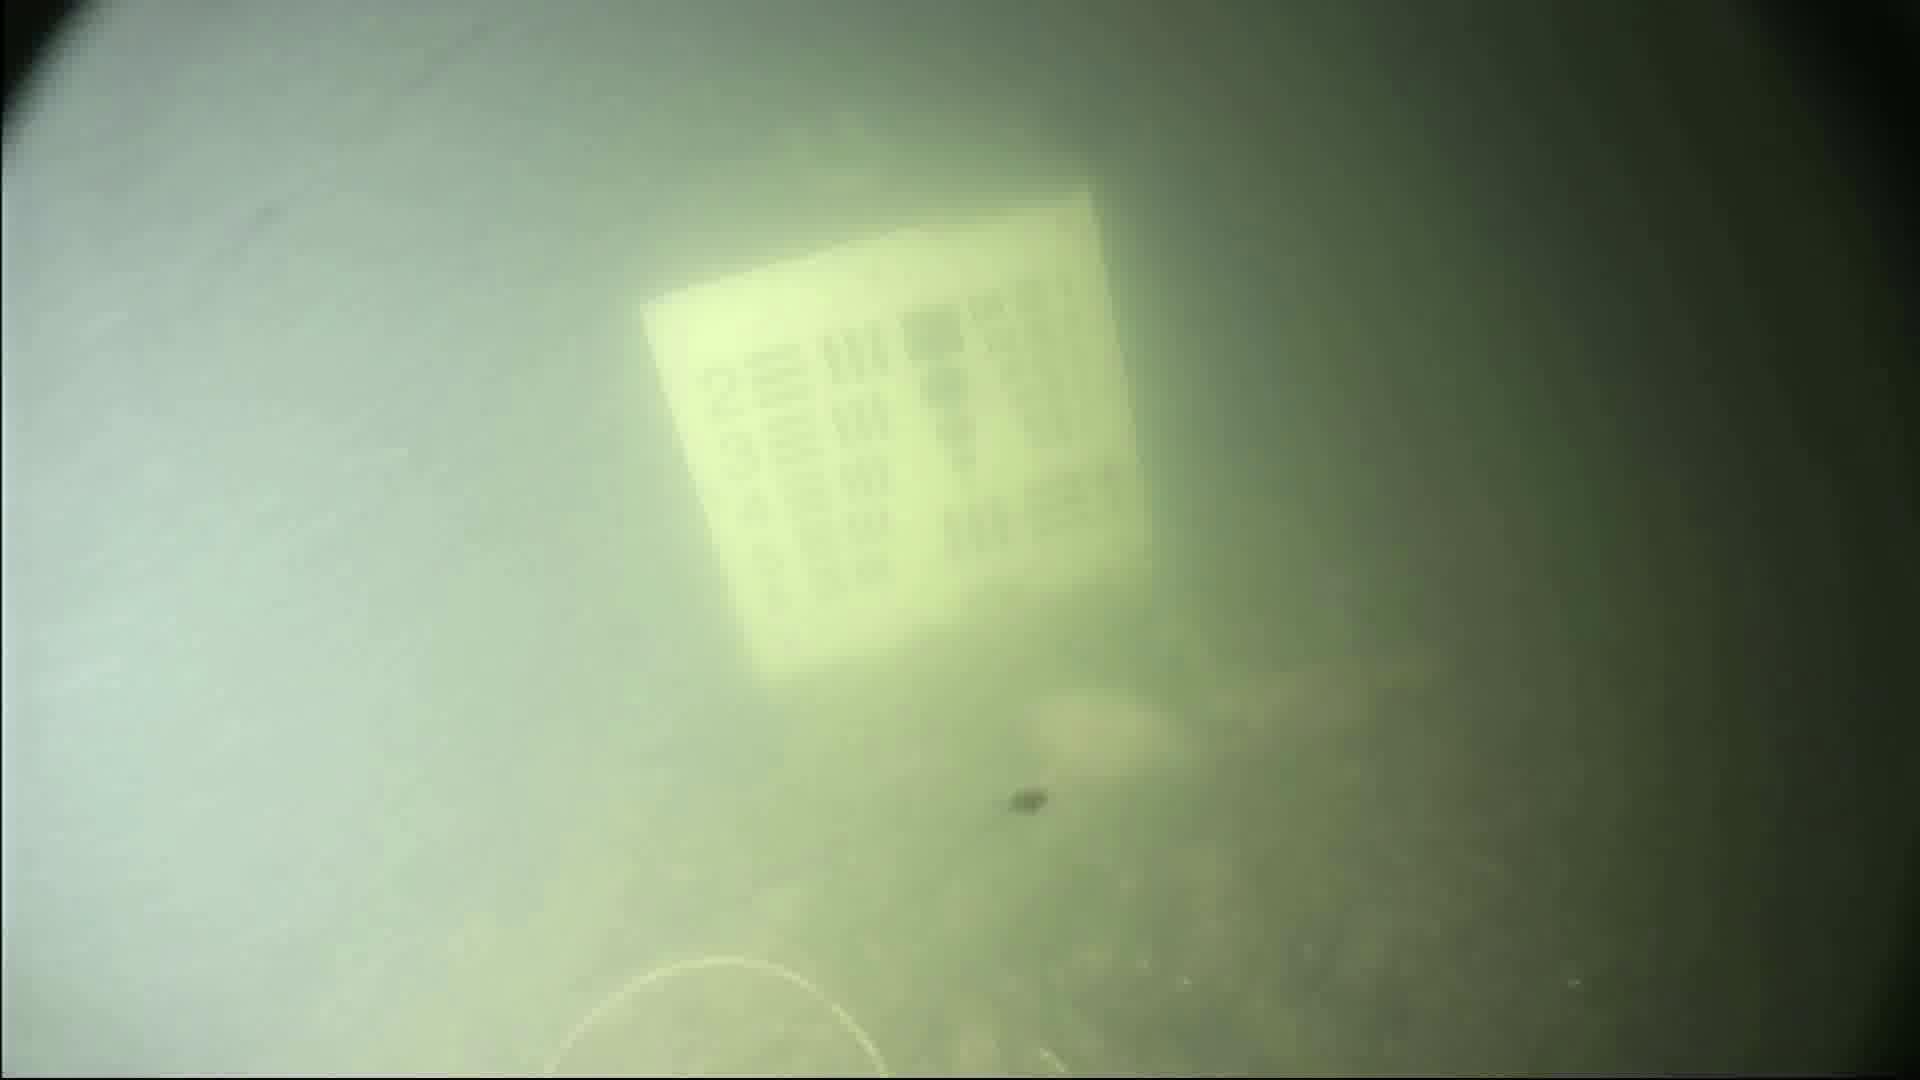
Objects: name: fish